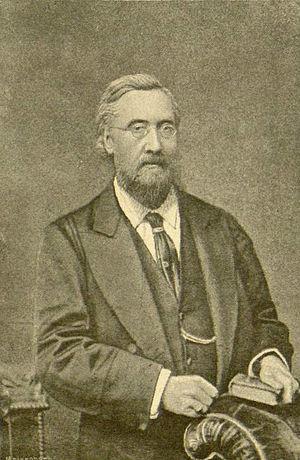
Henry Fletcher Hance est un artiste et un botaniste britannique, né le 4 août 1827 à Londres et mort le 22 juin 1886 à Xiamen.